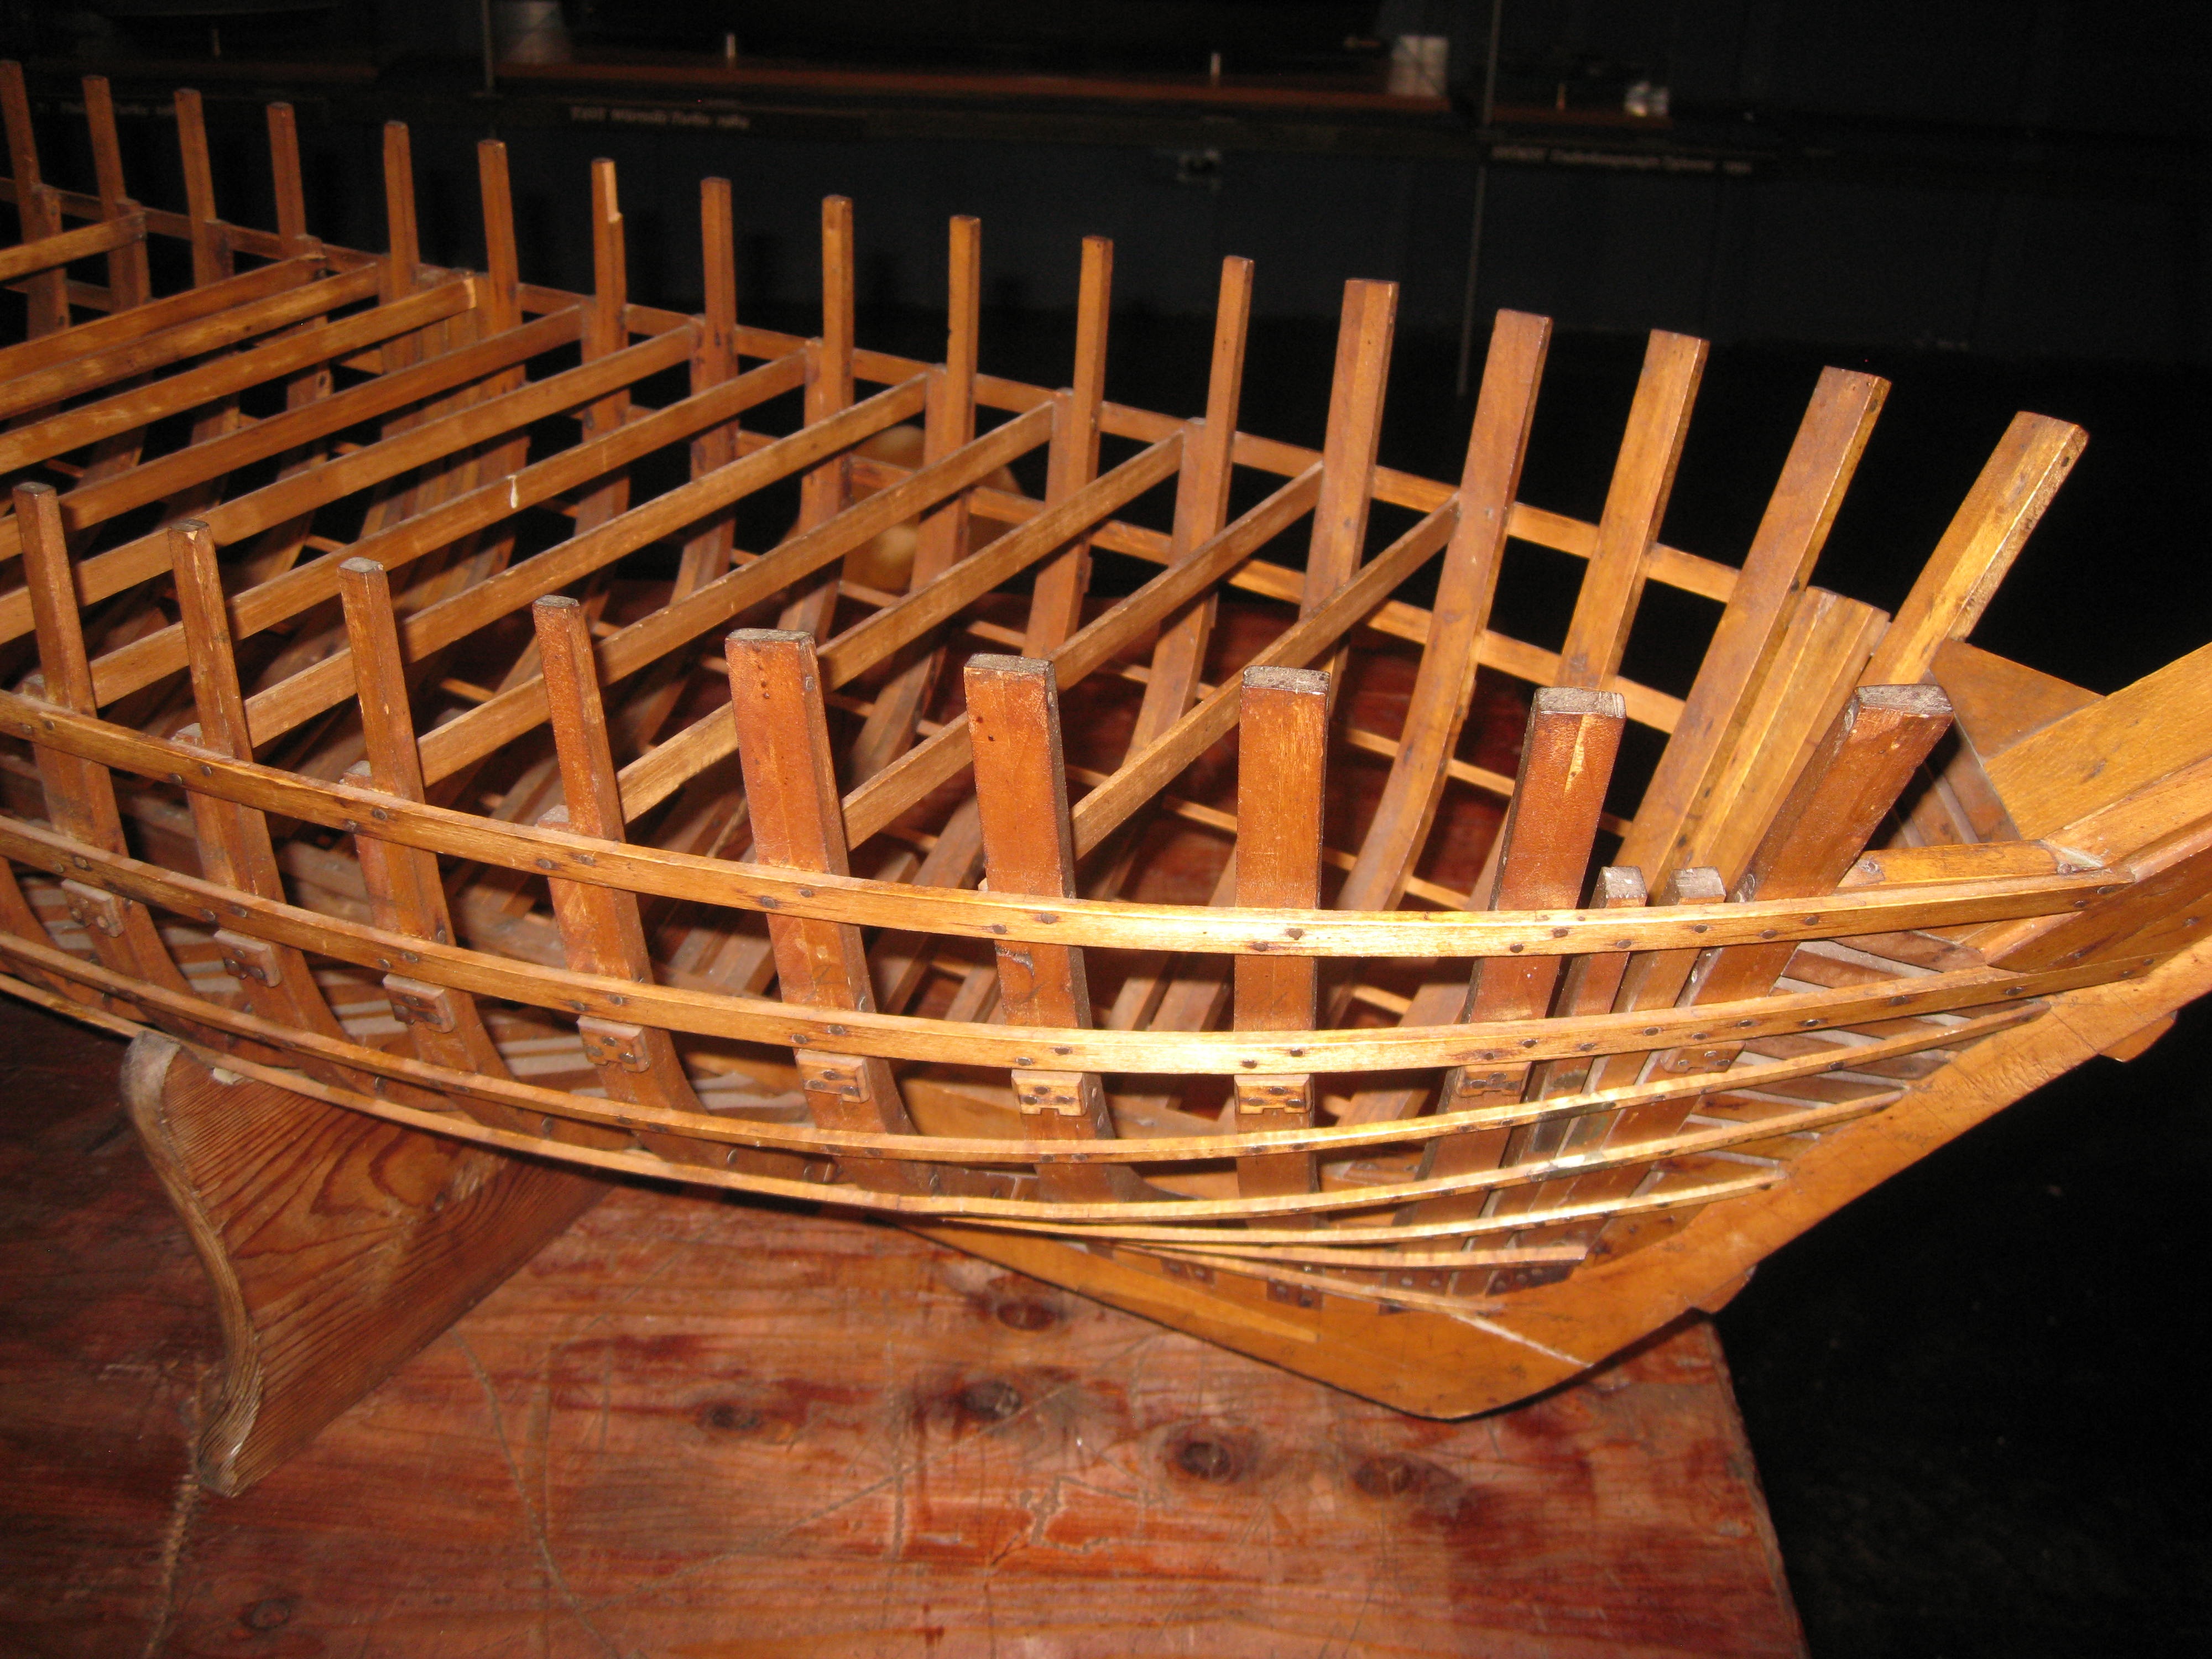
table, wood, boat, chair, ship, frame, furniture, man made object, caravel, a scale model of the